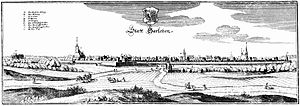
Gardelegen / Historie
Gardelegen i 1650
Gardelegen er en Hansestad i Altmarkkreis Salzwedel i den nordlige del af den tyske delstat Sachsen-Anhalt.